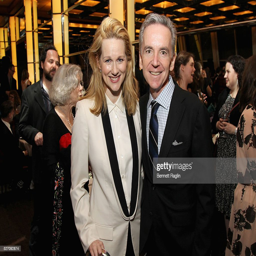
actor and tv writer attend awards after party .